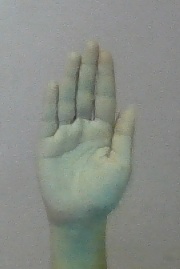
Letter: seen